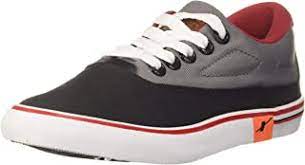
Label: Sneaker